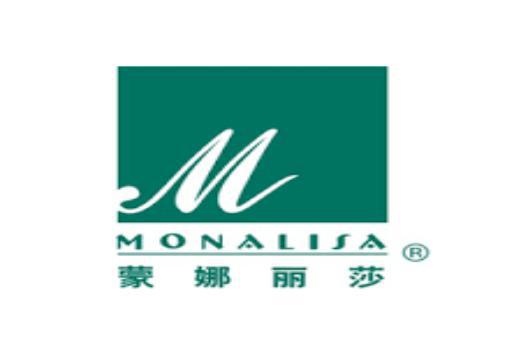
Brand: mona lisa-2
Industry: Necessities